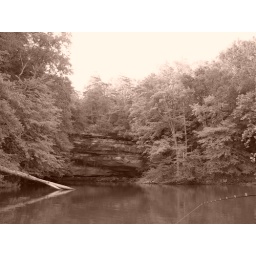
A field of water betrays the spirit that is in the air